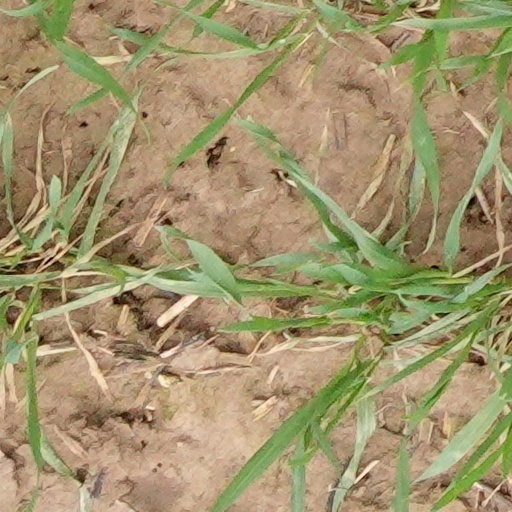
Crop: wheat